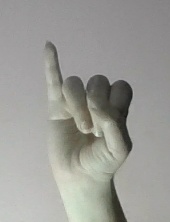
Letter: meem